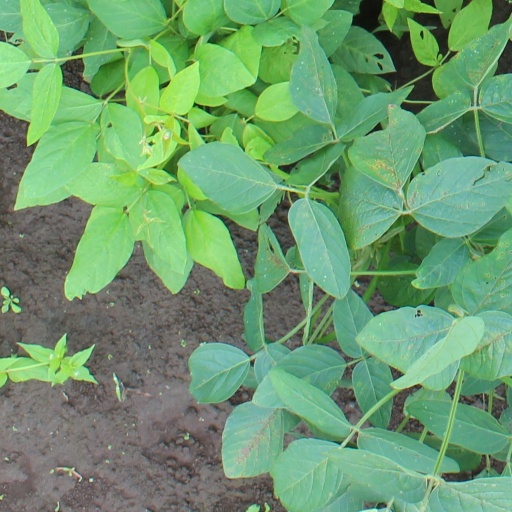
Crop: soybean